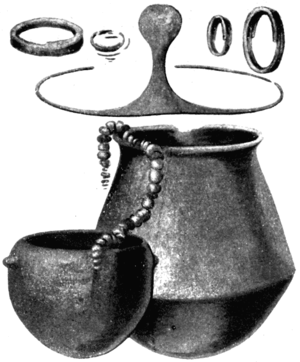
El Argar est un site archéologique de la culture d'El Argar, situé près de Antas.